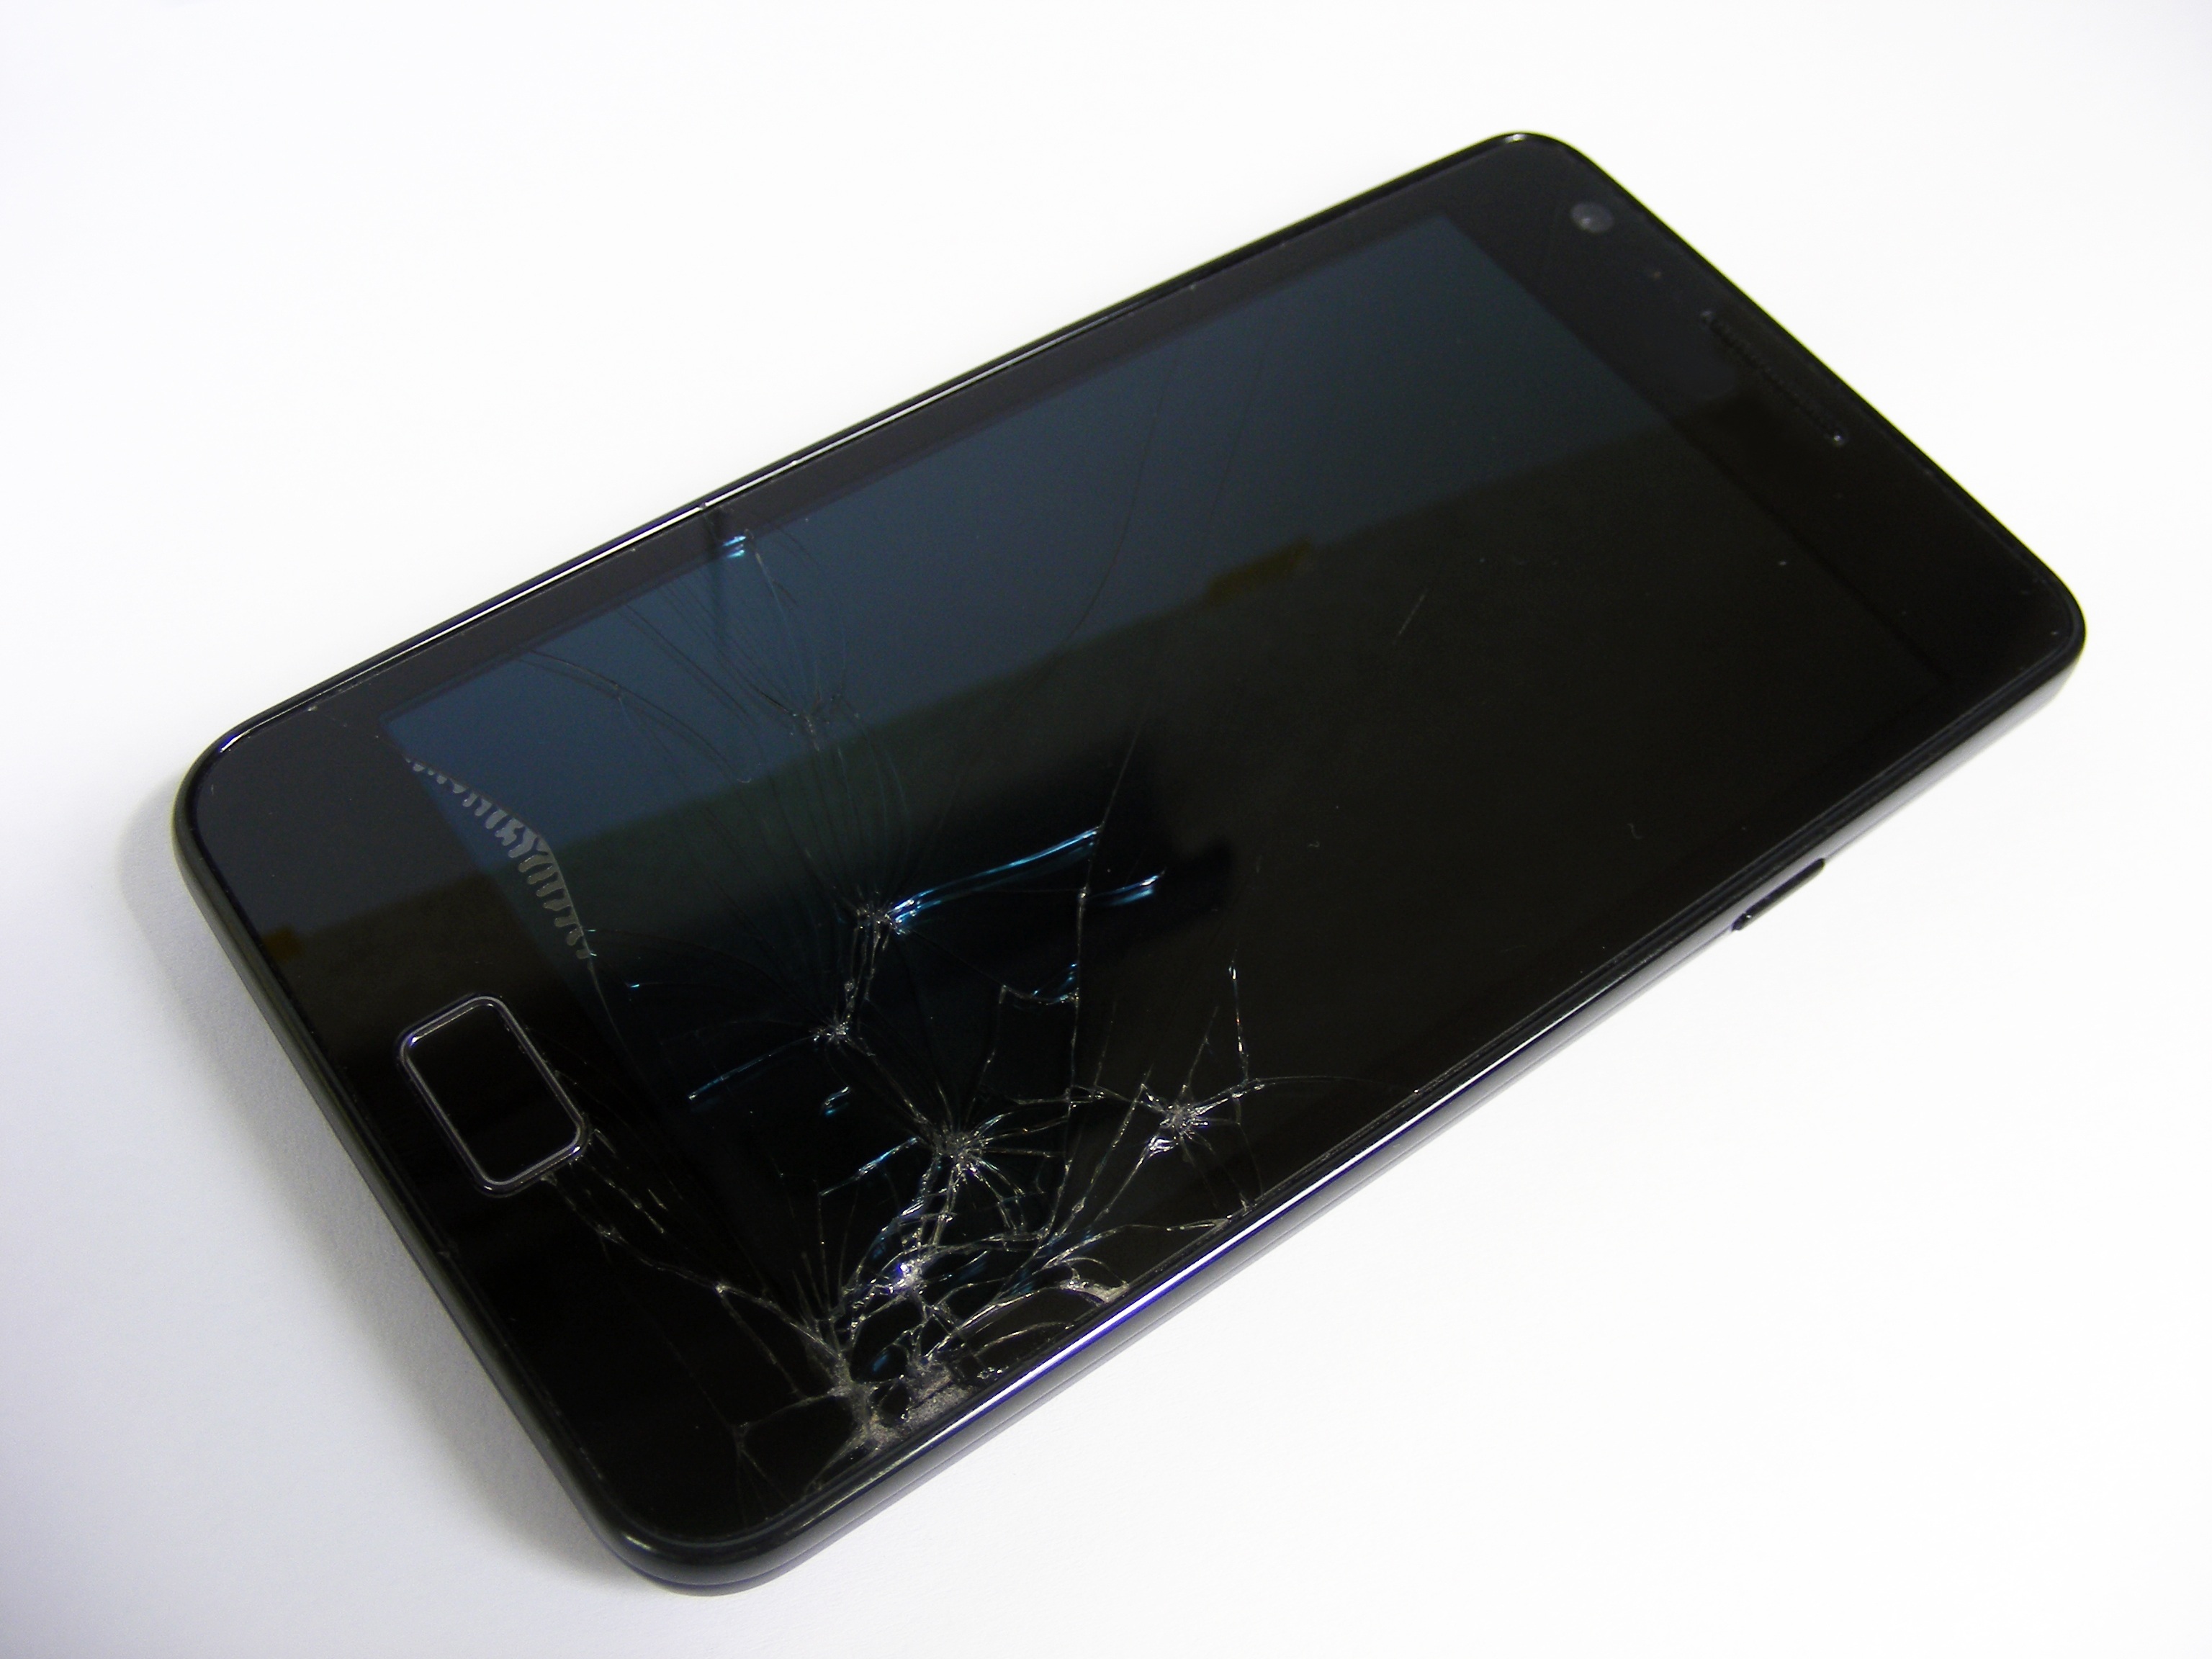
smartphone, screen, technology, repair, broken, gadget, mobile phone, product, electronics, hardware, broken glass, cracks, product design, electronic device, portable communications device, communication device, electronics accessory, fell in june, craks